Torres de Colón

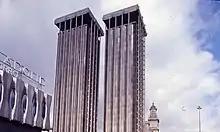
Torres de Colón in the early 1980s photographed by Paolo Monti.

It is found in and dominates the Plaza de Colón, one of the major commercial centres in Madrid. The twin buildings are known locally as "El Enchufe" or "The Plug" for the plug-like structure that binds them.